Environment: lab
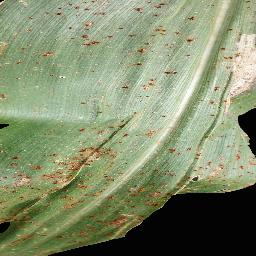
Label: common_rust